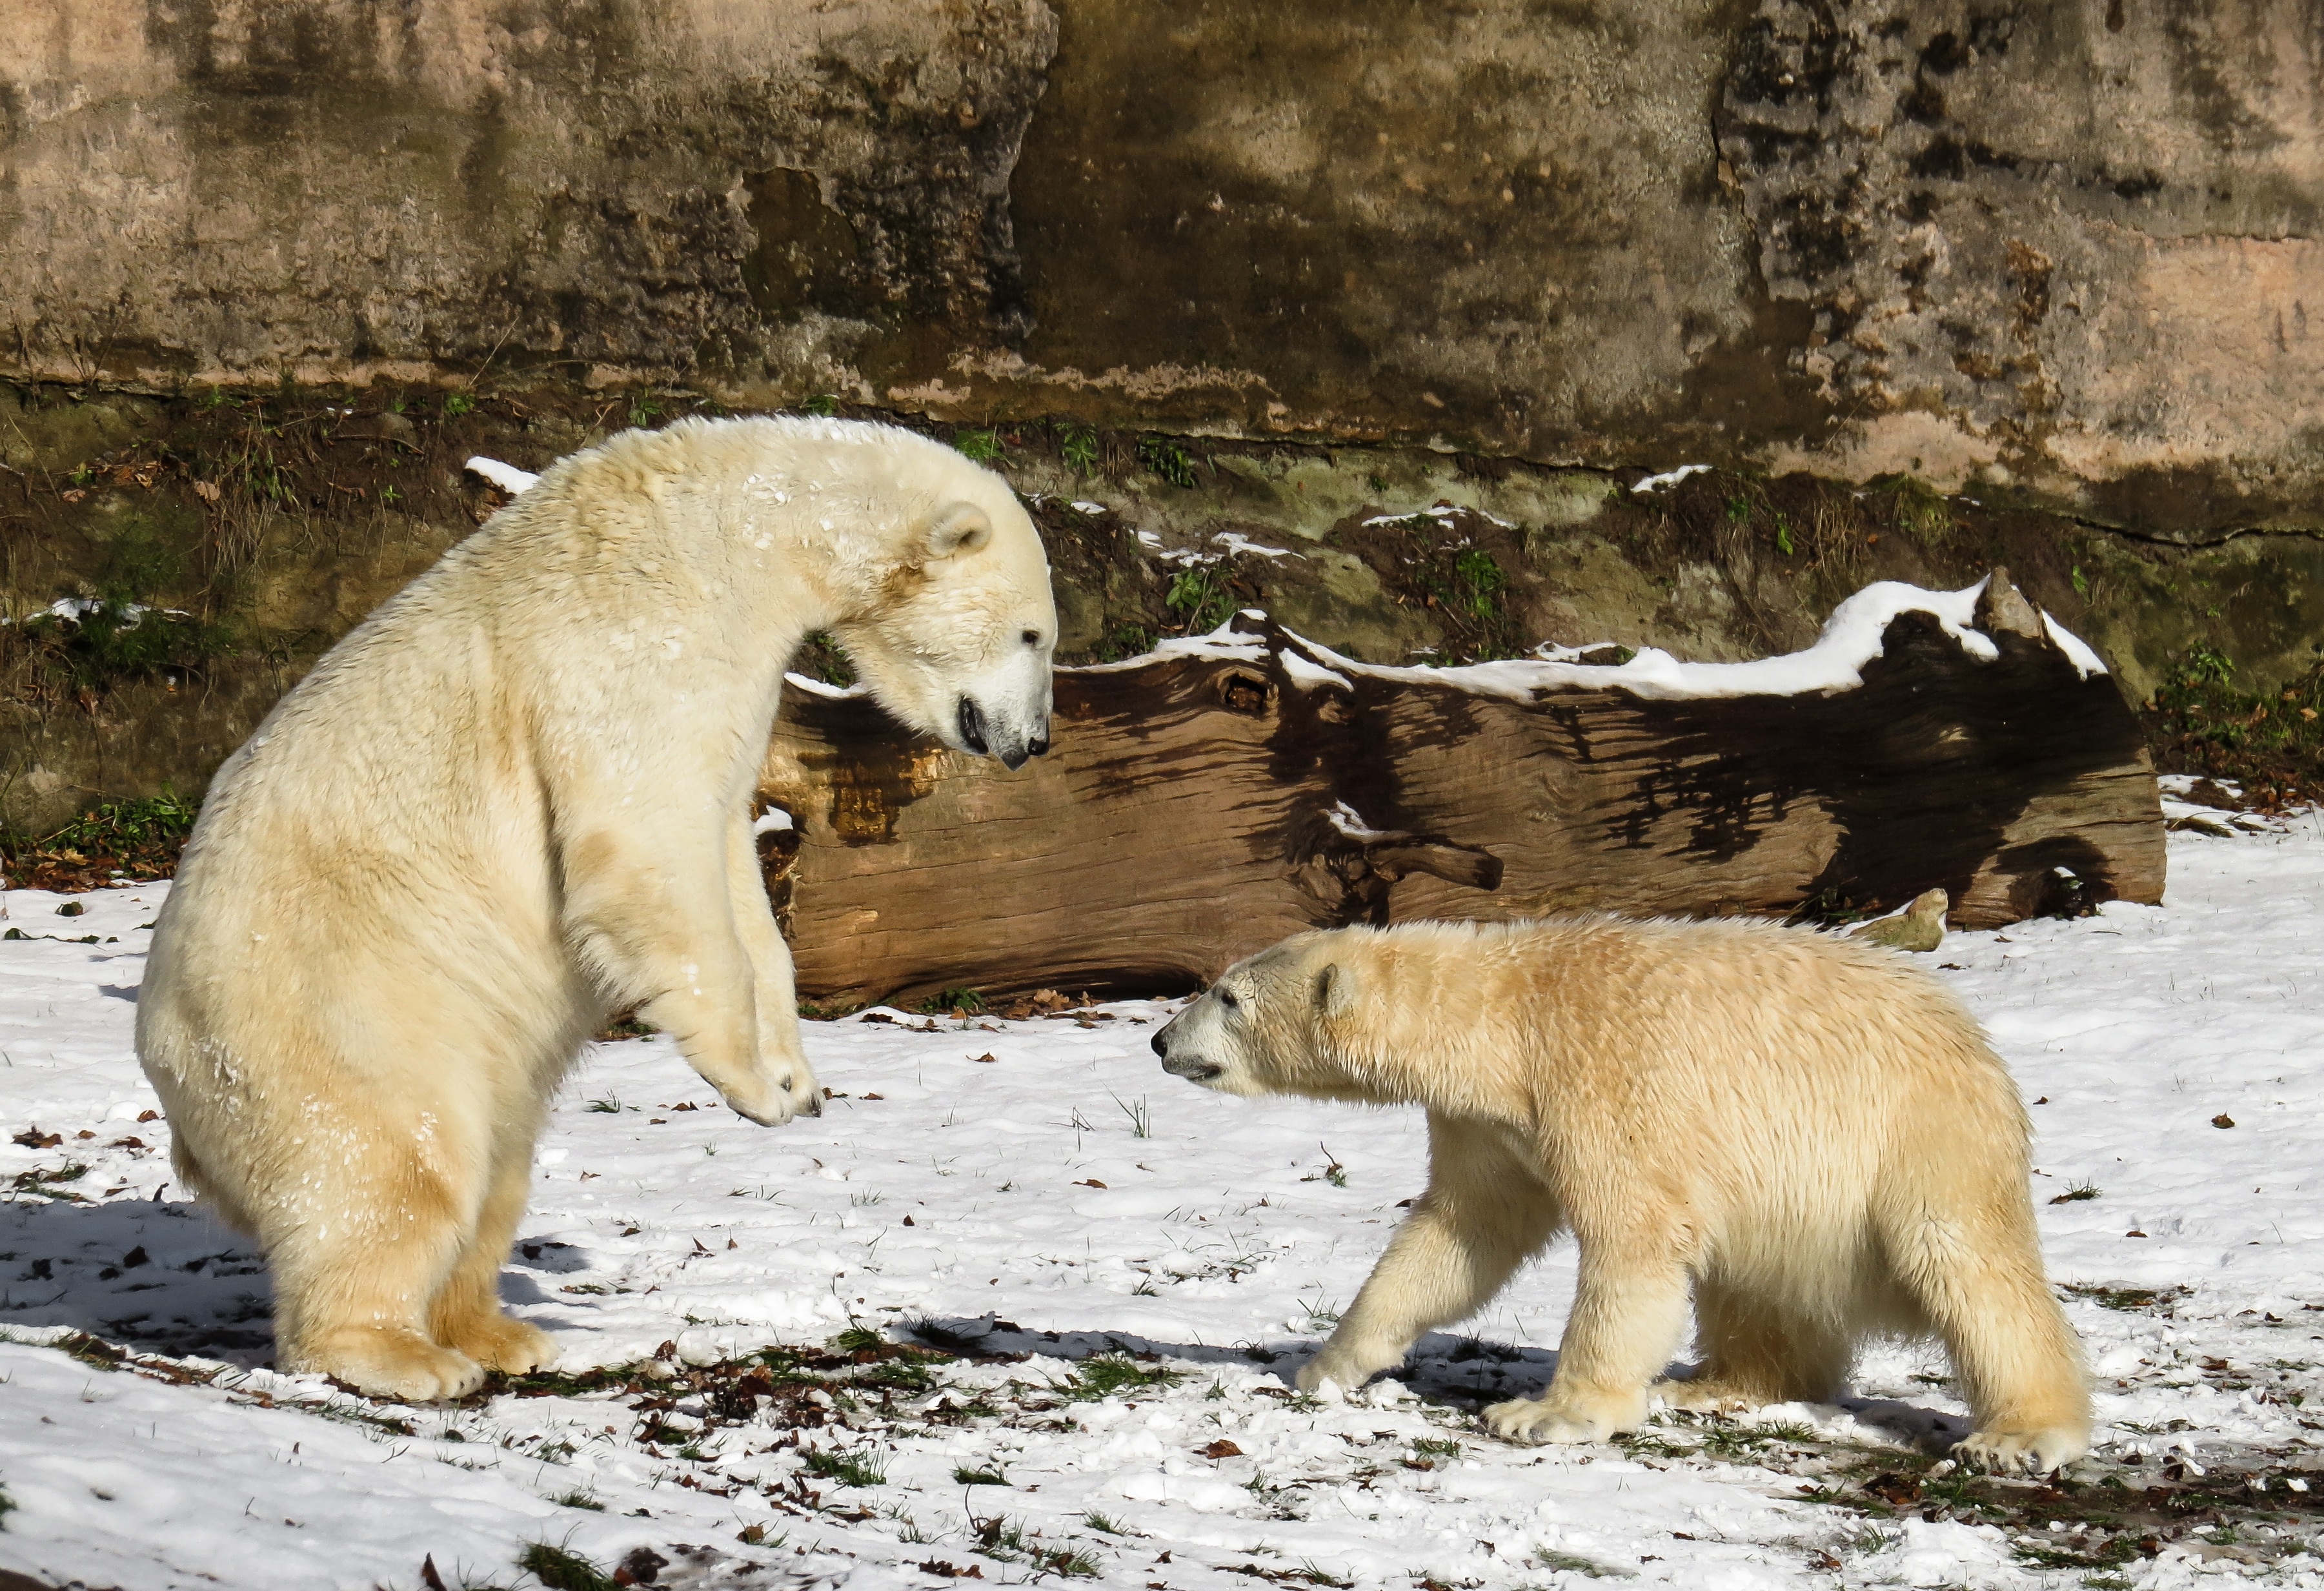
snow, winter, play, bear, wildlife, zoo, young, mammal, predator, fauna, polar bear, fight, vertebrate, nuremberg, tiergarten, dangerous